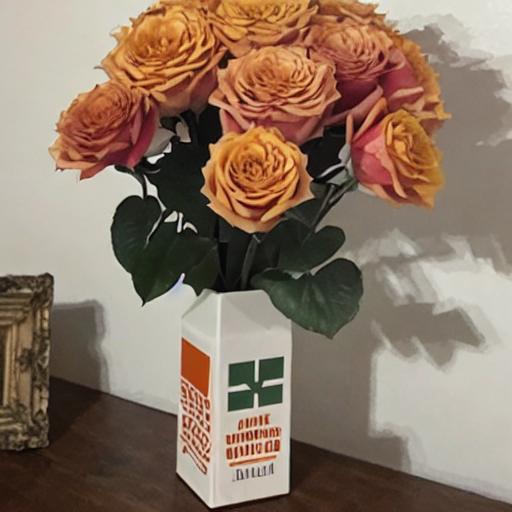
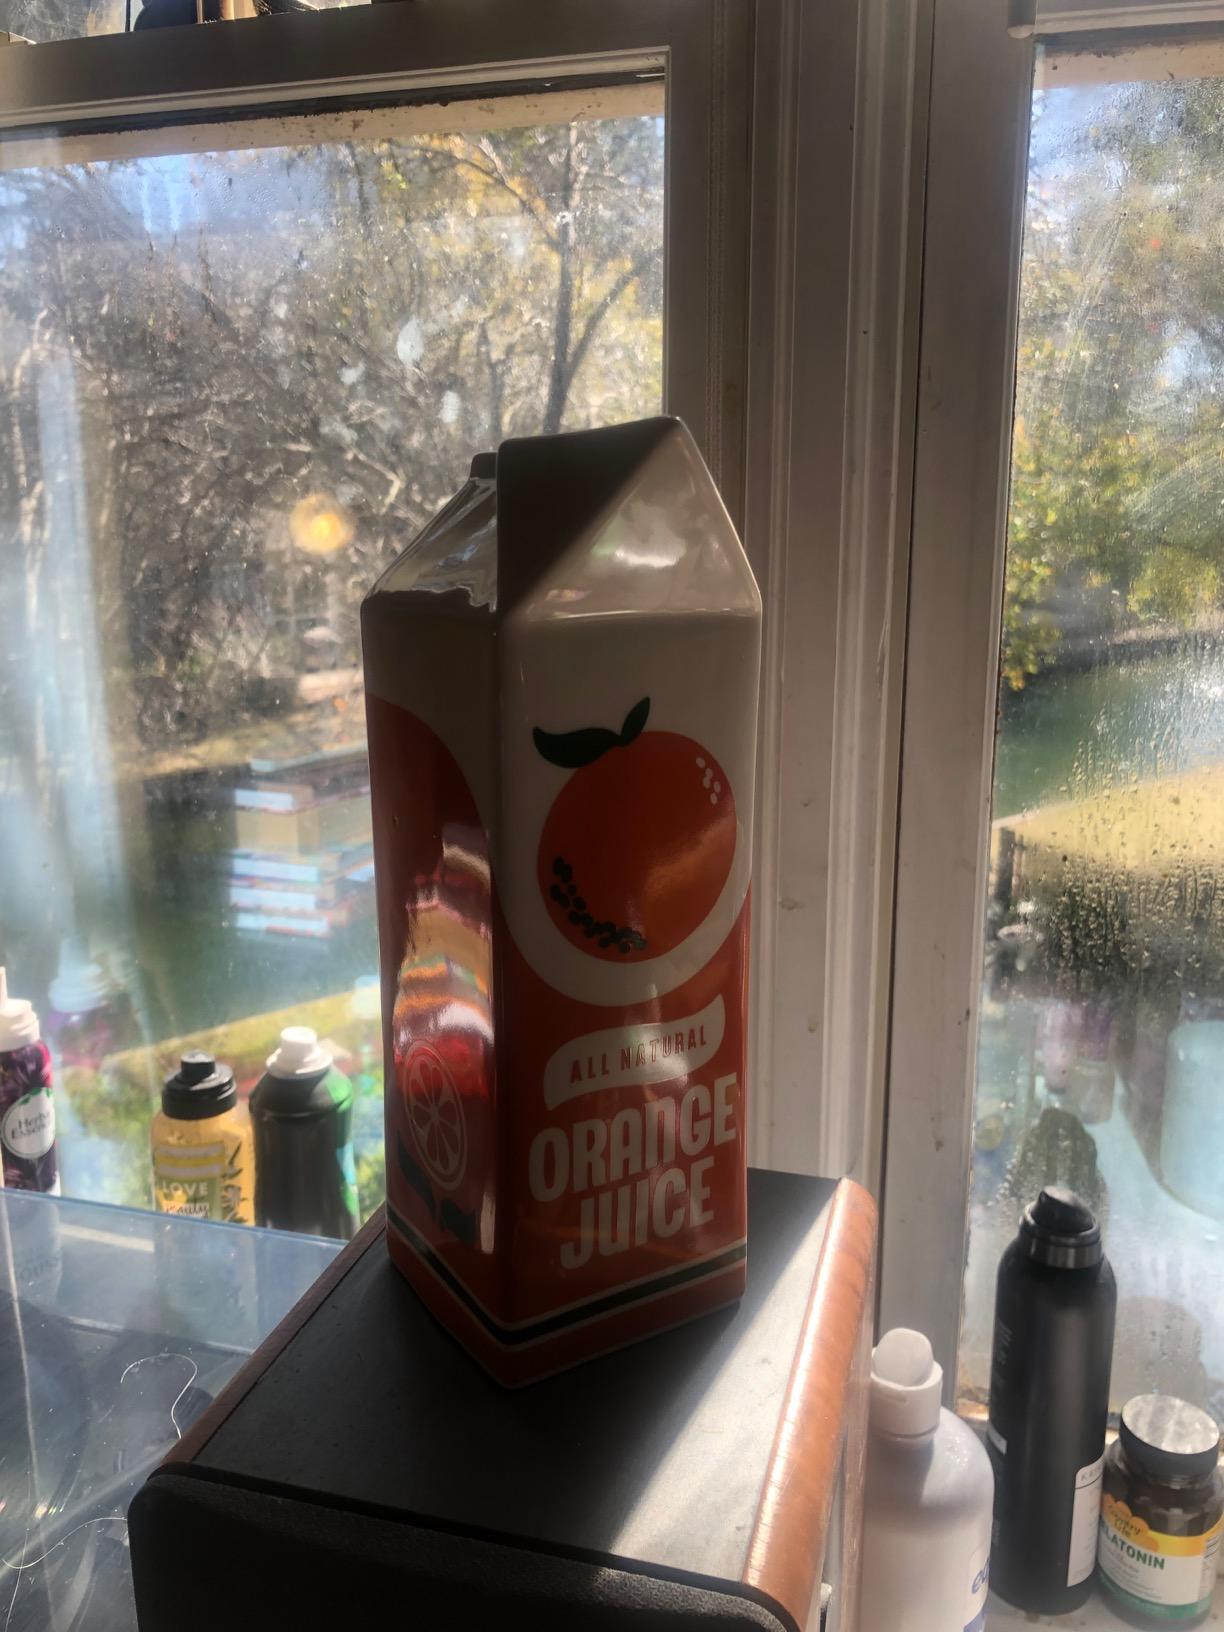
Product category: vase
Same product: no